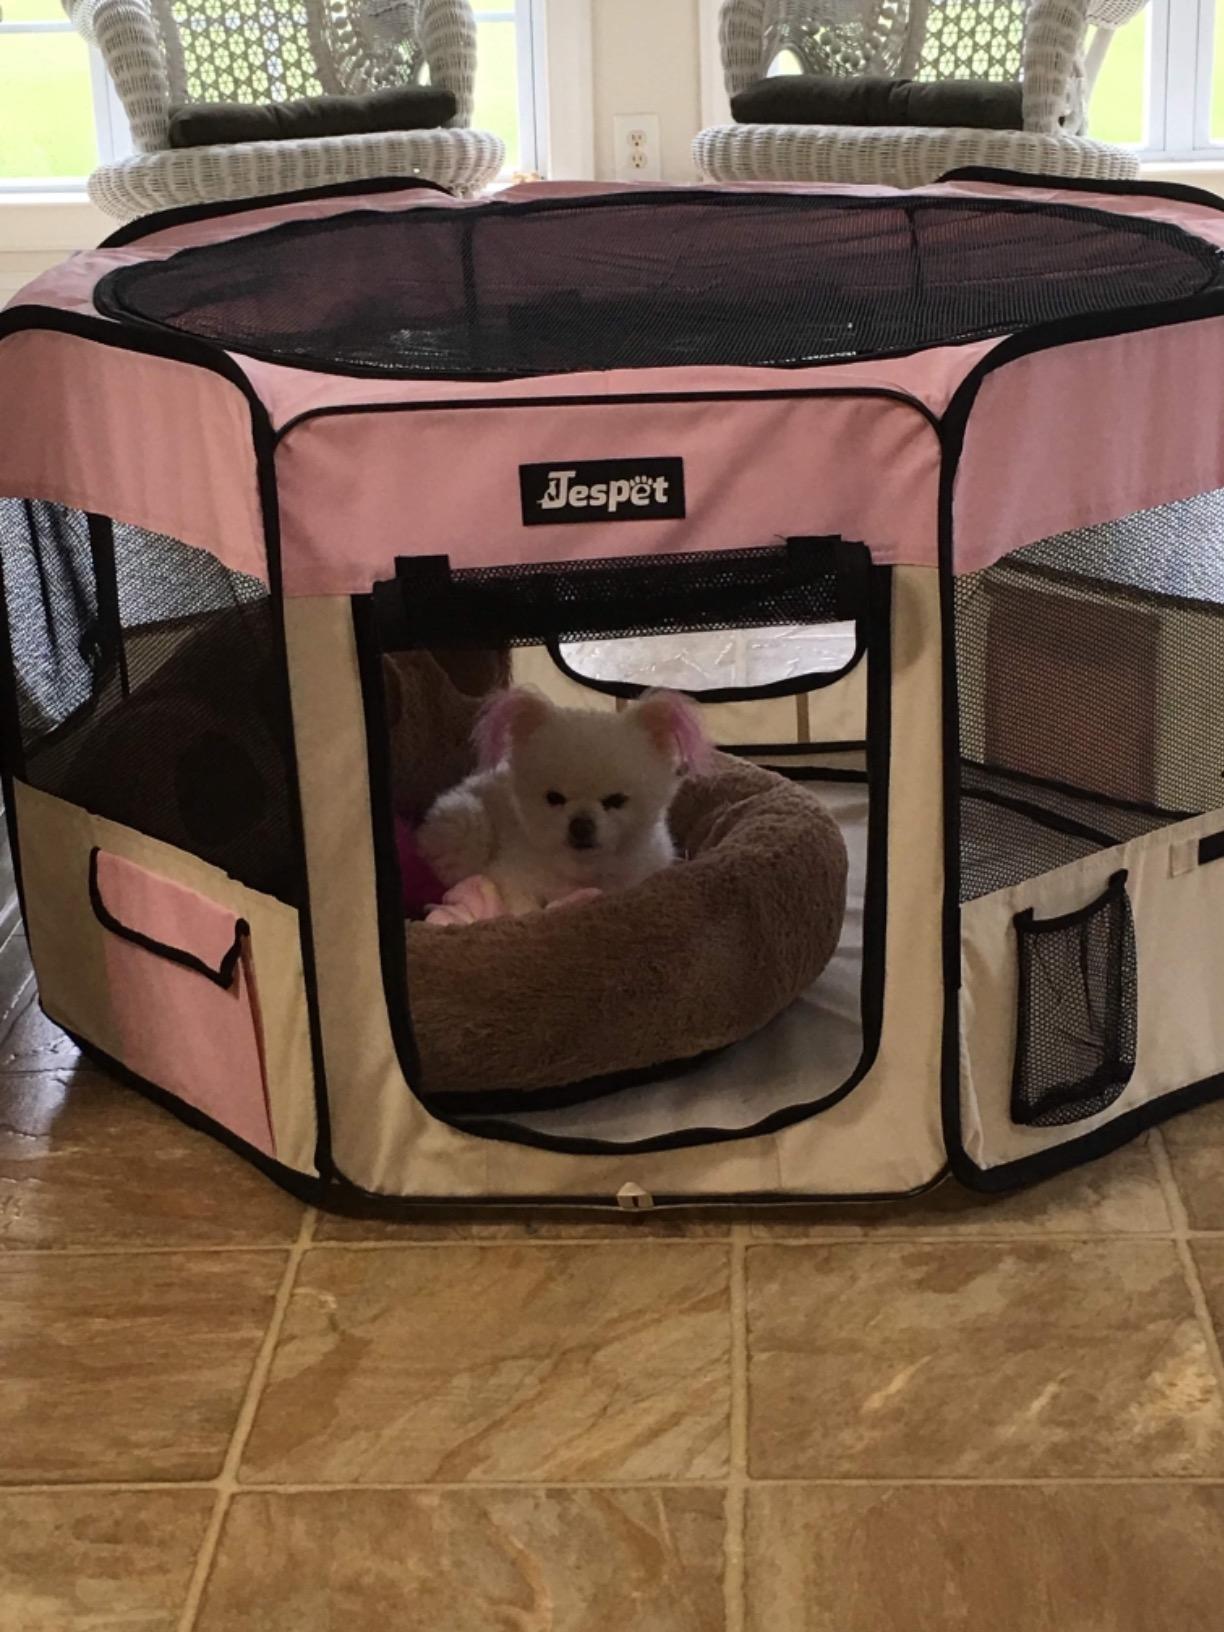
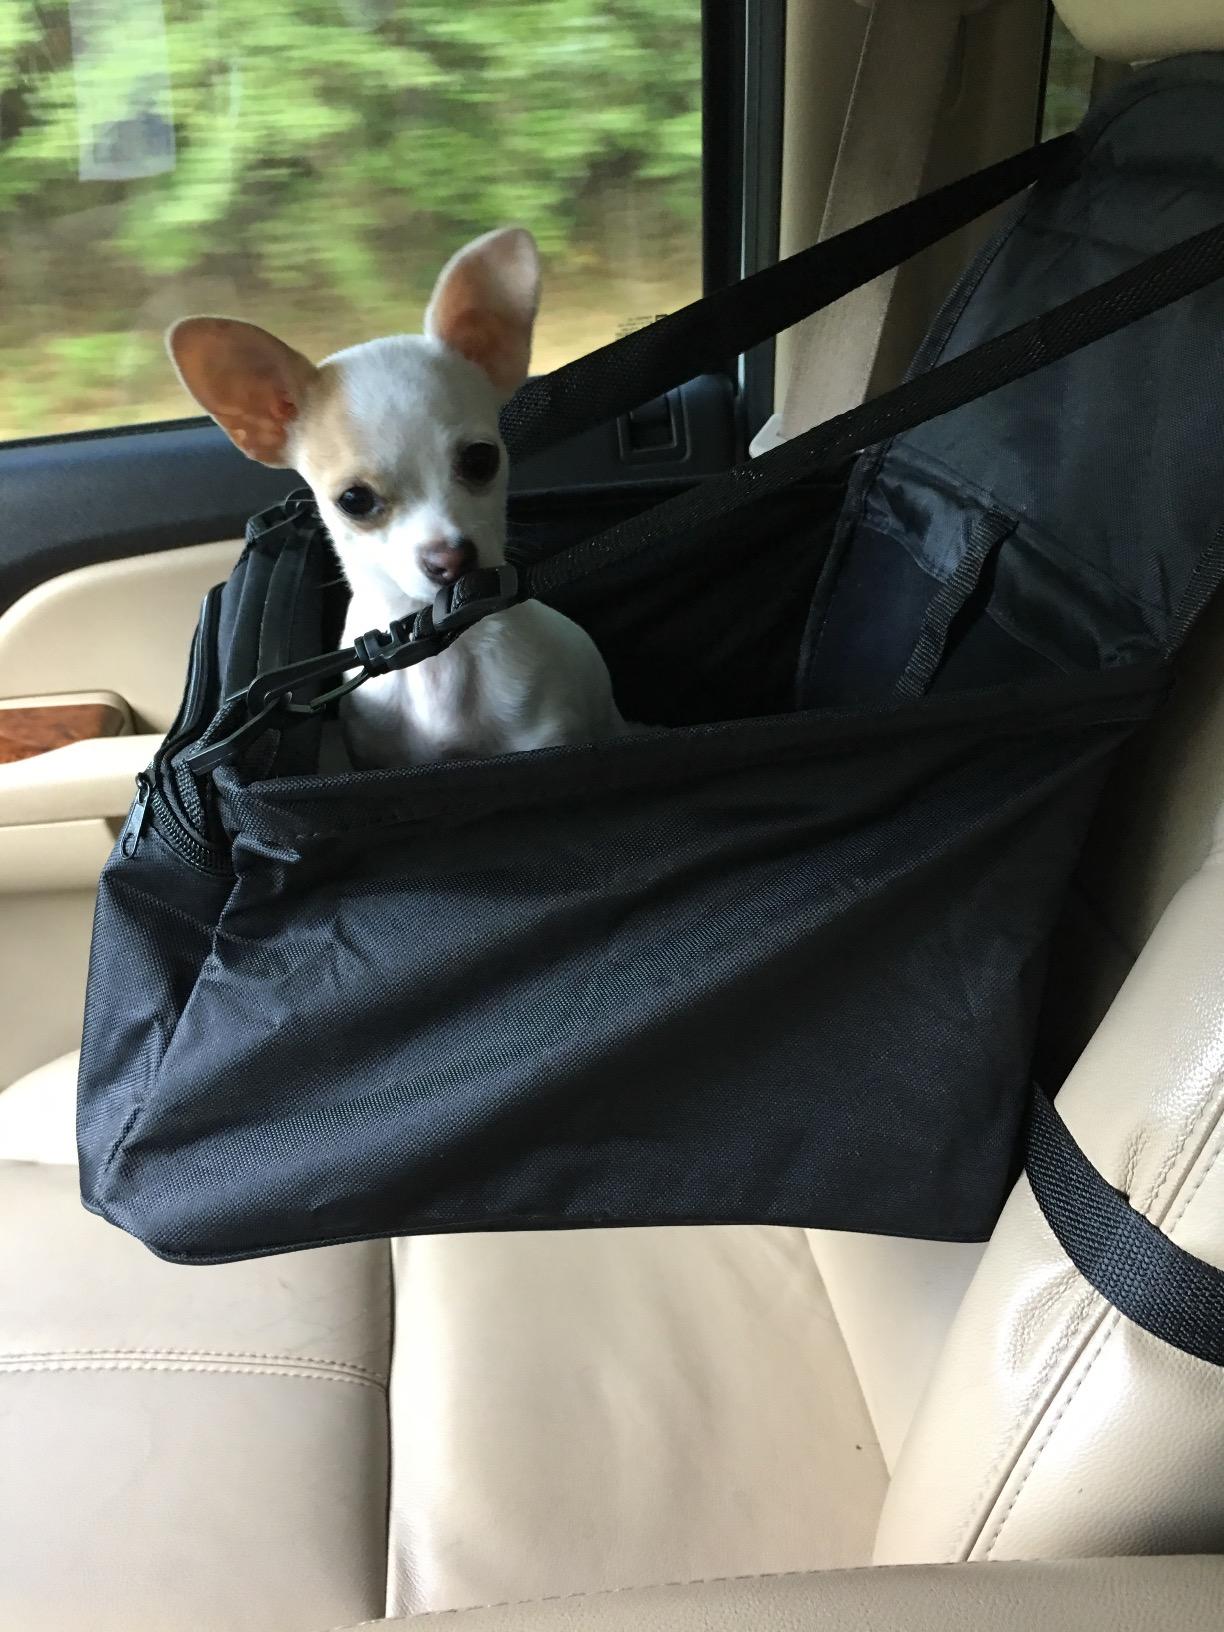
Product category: items_kennel
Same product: no